Vushtrri Castle

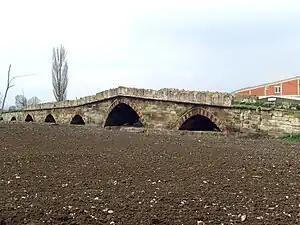
Stone Bridge

Most of the former capital of Đurađ Branković disappeared during Ottoman period when the space fortress became the seat of government and administrative Bey, while the ground floor of the tower used as a warehouse for the grain (barley, corn, wheat) that are collected on behalf of Bey taxes. Former entrance gates, located next to the tower (at a distance of 1m) in North wall and has semicircle shape, was embowered and immured, and instead of that one, new was opened on the East wall.